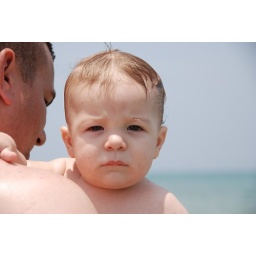
This was after Jason took him in the water to clean the sand off of him - which he absolutely hated!